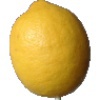
Label: Lemon 1